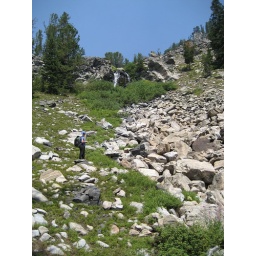
Descending the mountain by the back road